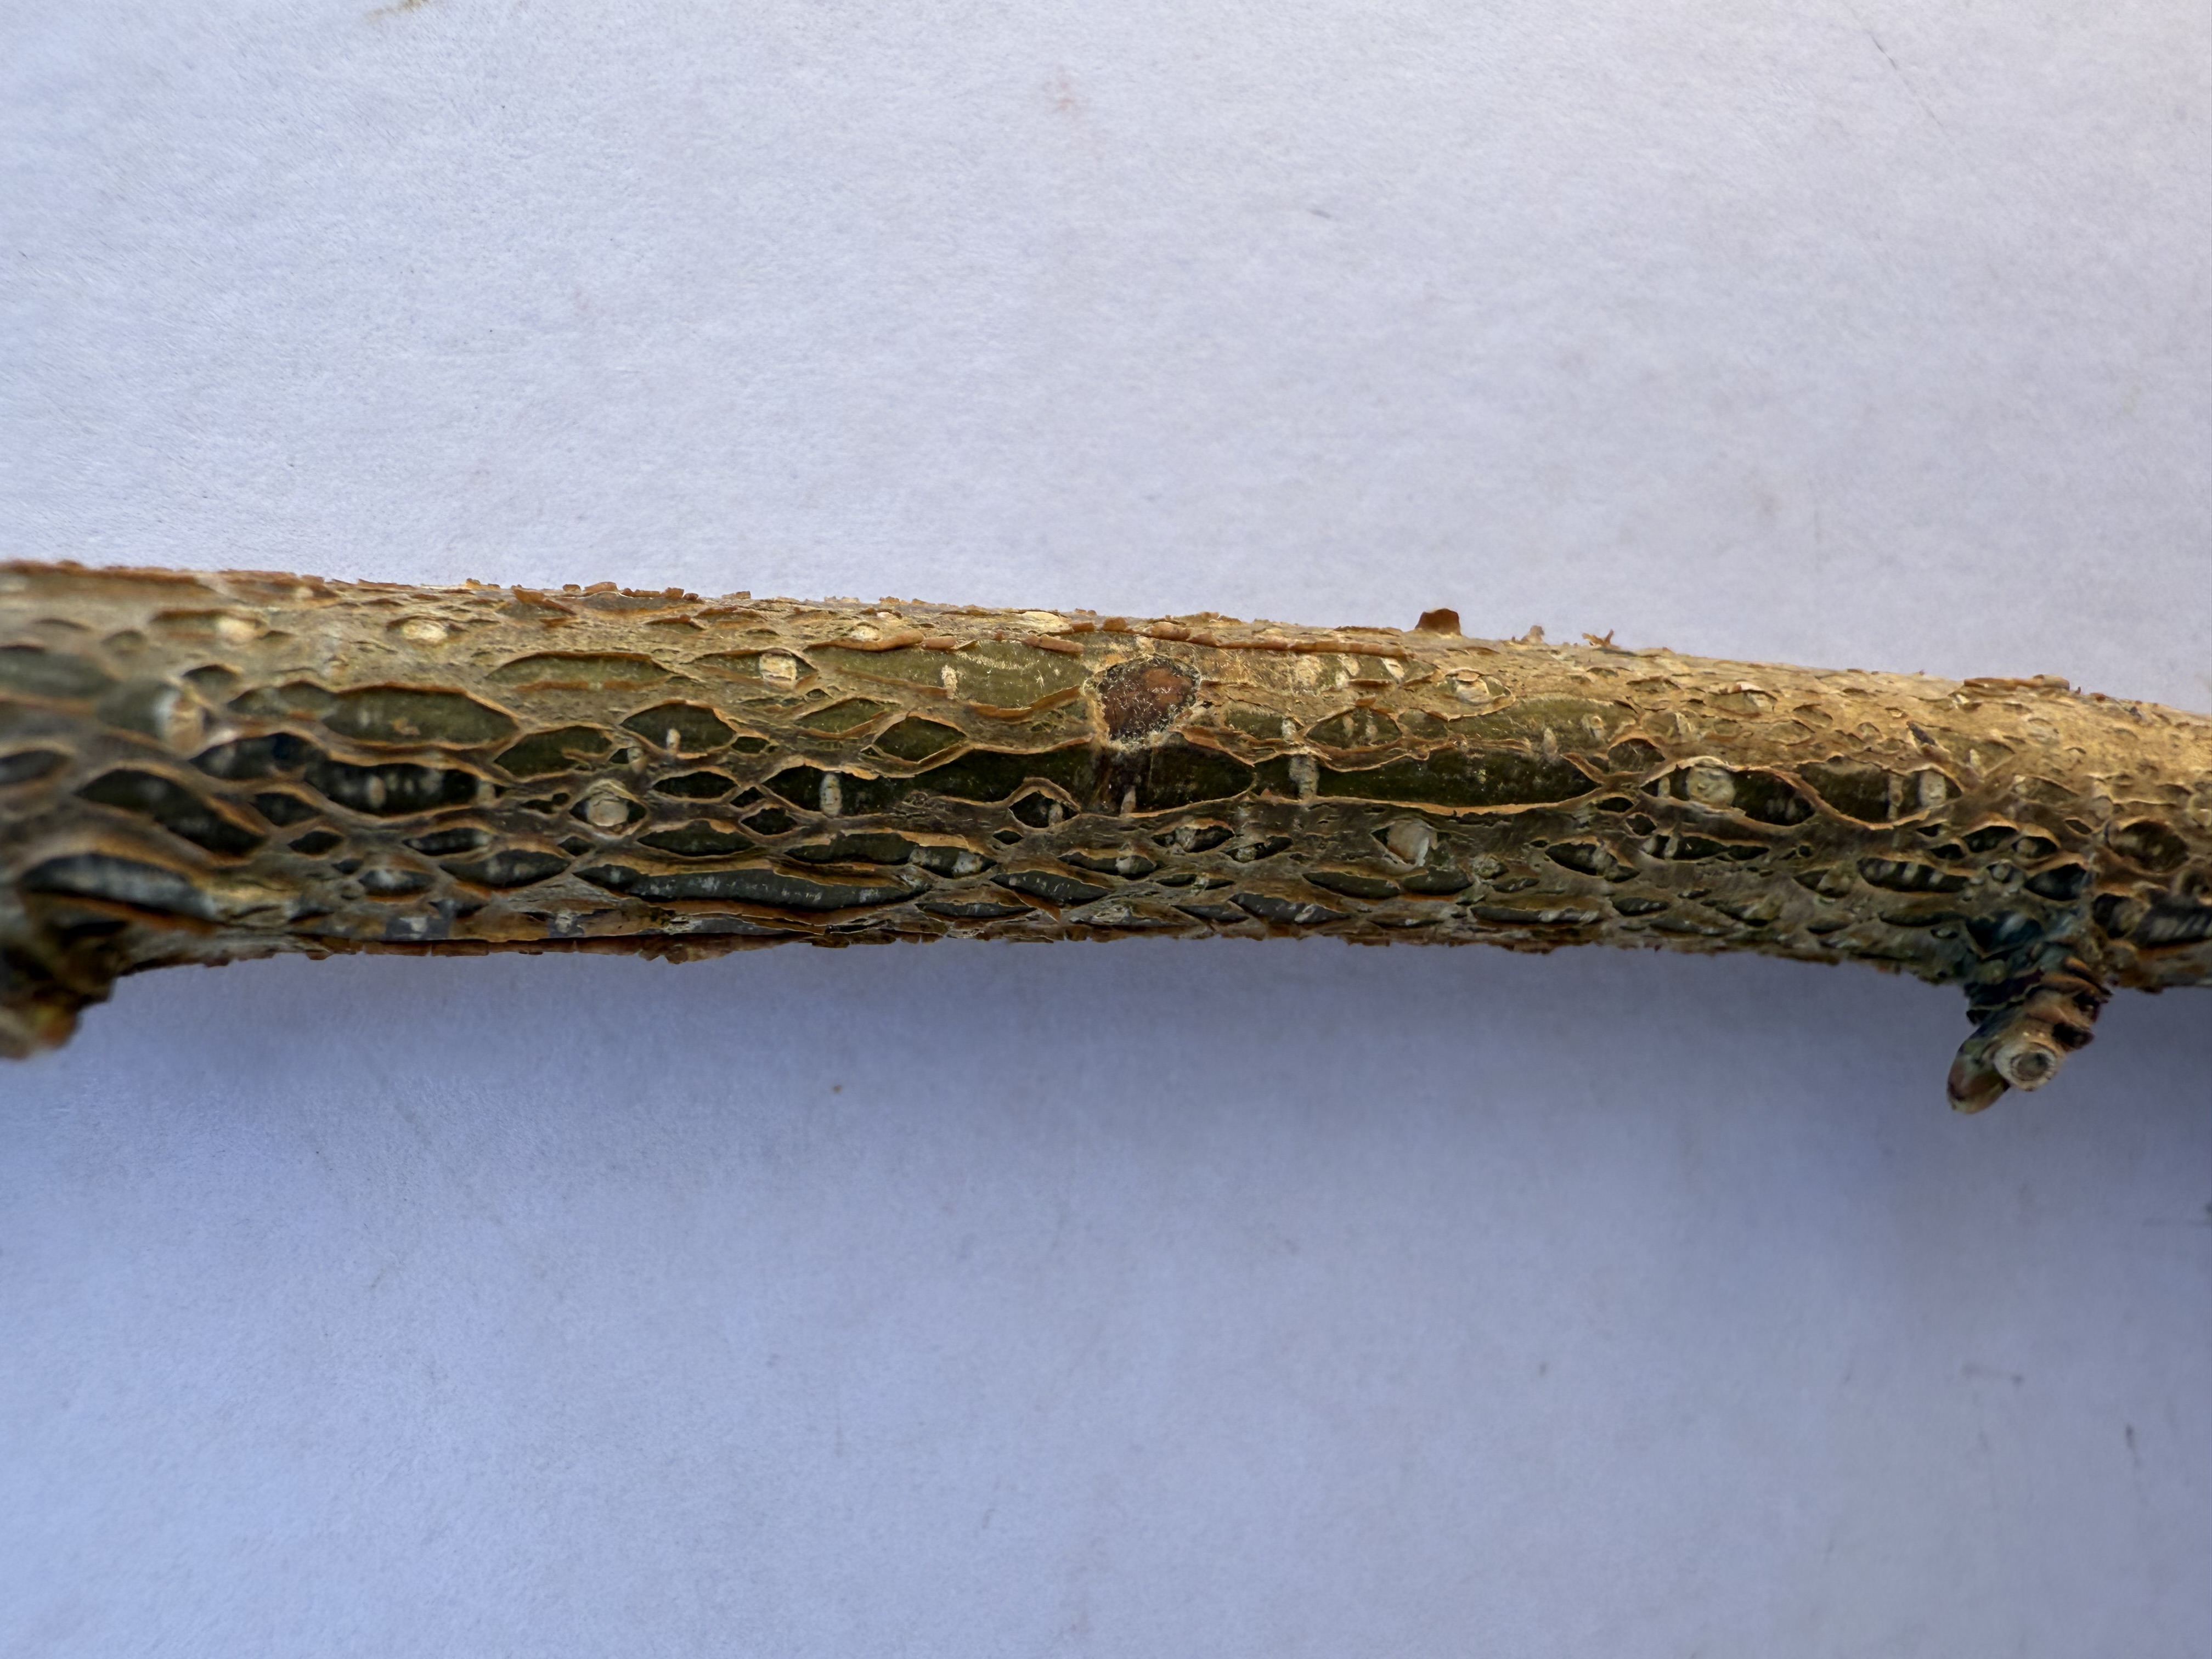
Variety: Hazelnut